The Young Offenders (TV series)

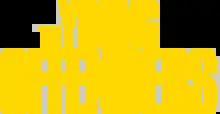

The Young Offenders is an Irish coming-of-age television sitcom, developed by Peter Foott, for RTÉ and the BBC. Based on the IFTA-winning 2016 film of the same name, the first series began broadcasting on 1 February 2018, to generally favourable reviews. The series follows the lives of Conor MacSweeney and Jock O'Keeffe, lovable rogues from Cork.